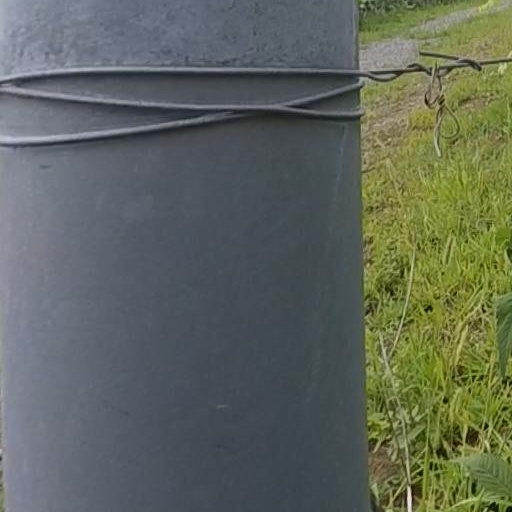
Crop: grape